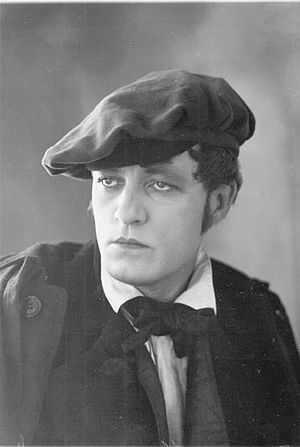
Peter Malberg
Peter Martinus Malberg var en dansk skuespiller.